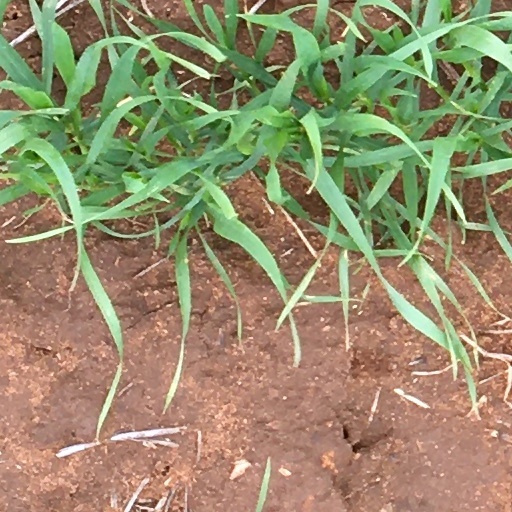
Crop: wheat